Murder of Heather Strong

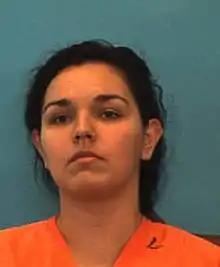
Florida Department of Corrections photo of Carr.

In February 2009, Heather Strong, then a 26-year-old resident of Citra, Florida, disappeared while employed at an Iron Skillet restaurant at a Petro gas station next to Interstate 75 in Reddick. She was reported missing on February 15. Her remains were discovered on March 19, in a shallow grave by a storage trailer in Boardman, near McIntosh, Florida. Carr was arrested on March 24, after investigators noted the frequency of her statements to authorities, ten in all without the presence of an attorney. Detectives also recorded undercover audio of Carr discussing details of the crime with Fulgham's sister. Carr, who at the time was seven months pregnant with Fulgham's child, tricked Strong into the storage trailer behind the home of Carr's mother Maria and placed a plastic bag over her head after unsuccessfully trying to break her neck. Strong eventually died of asphyxiation while bound by duct tape to a computer chair.